St Michael's Church, Bournemouth

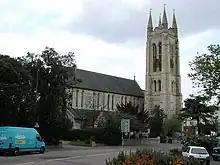
St Michael's Church as seen from the west in 2003.

St Michael's Church is a Grade II* listed Gothic Victorian church in Bournemouth, Dorset, England.